Describe the emotion expressed in this image:  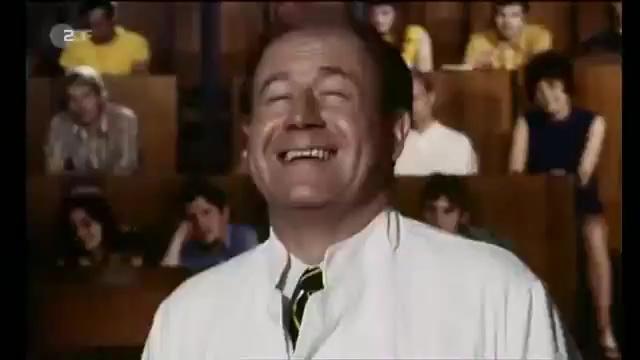
This person displays Fear, valence and arousal with low intensity.